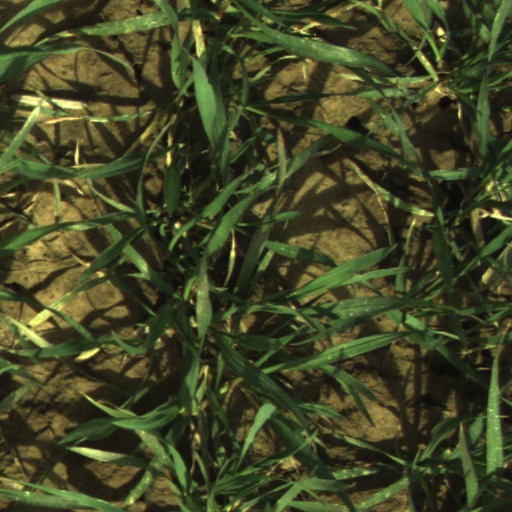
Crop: wheat